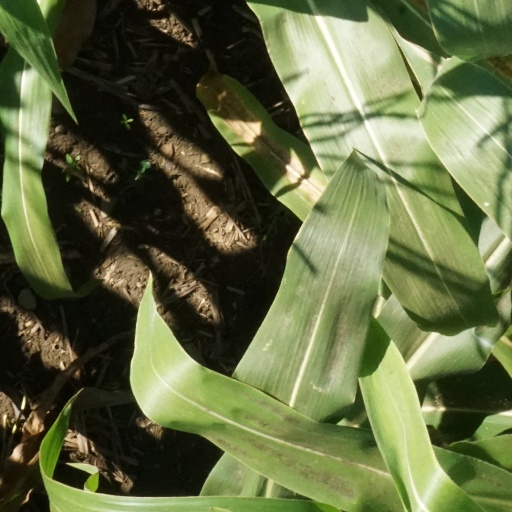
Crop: maize; corn